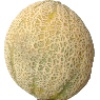
Label: cantaloupe